Dgħajsa

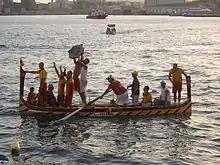
The "dgħajsa" of Senglea which won the regatta of 8 September 2008

Variants of the "dgħajsa" are still commonly used in the rowing regattas held in the Grand Harbour on 31 March and 8 September each year. The boats used in the races were initially identical to the water taxis, but from the 1930s they began to be built to be lighter and faster, losing some of the traditional aspects of the "dgħajsa tal-pass" in the process.